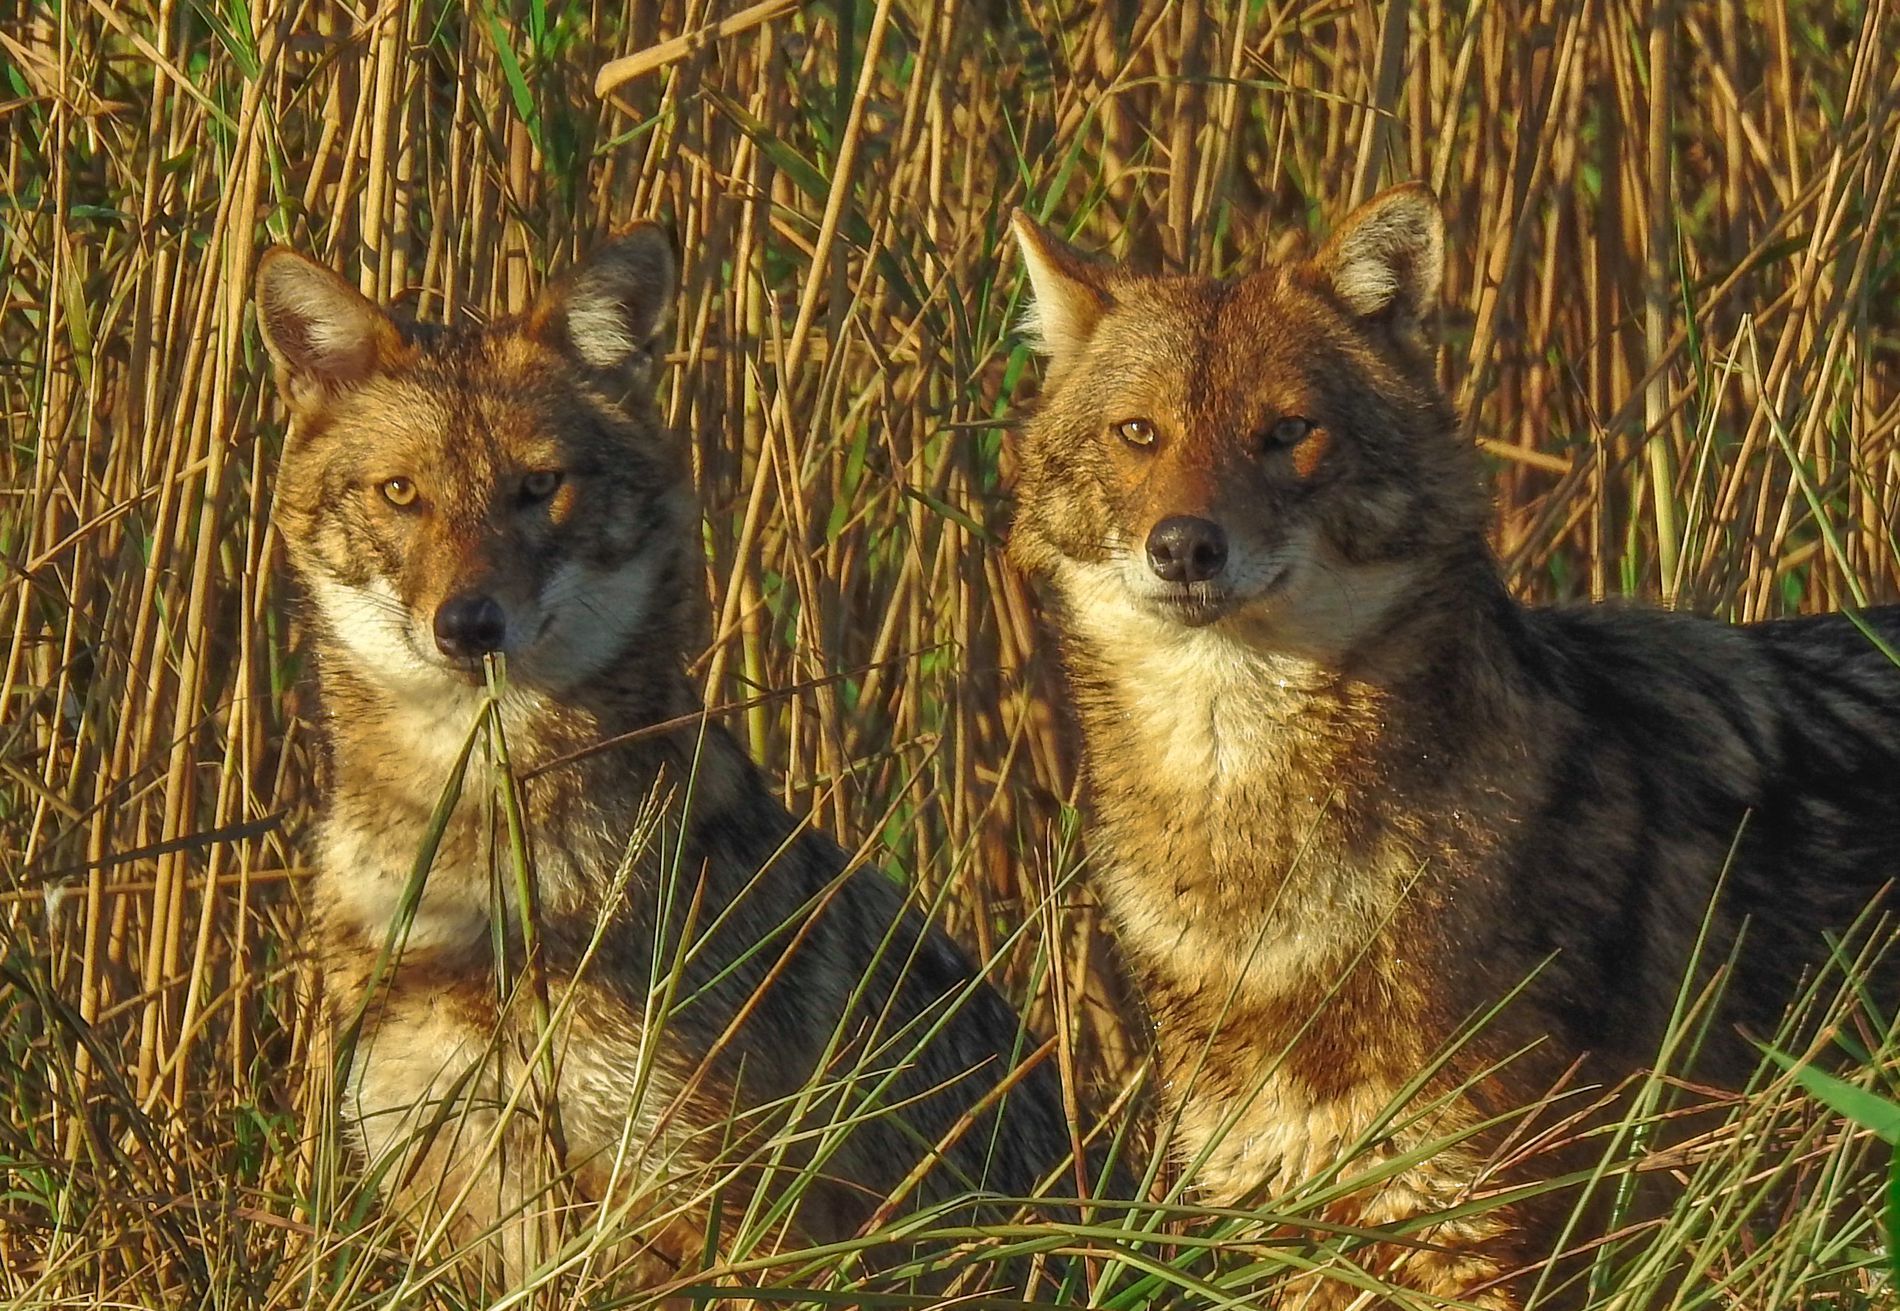
Golden Jackals
Two golden jackals stand alert amidst tall, golden grasses, gazing directly toward the camera with sharp focus
A mid-range shot taken at eye level, the scene captures two golden jackals blending naturally with the grassland, bringing with it an untamed and raw atmosphere. Earthy colors dominate — golden warm tones, pale browns, and dull greens — which further contribute to the feeling of wilderness and camouflage into nature. The light is golden and warm, offering the landscape a calm, evening, serene atmosphere
Labels: Animal, Coyote, Mammal, Canine, Red Wolf, Wolf, Dog, Pet, Wildlife, Fox, Grey Fox, grasses
Camera: NIKON COOLPIX P900
Aperture: F5.6
Exposure: 1/500 sec
ISO: 110
Focal length: 170.0 mm